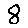
Label: 8